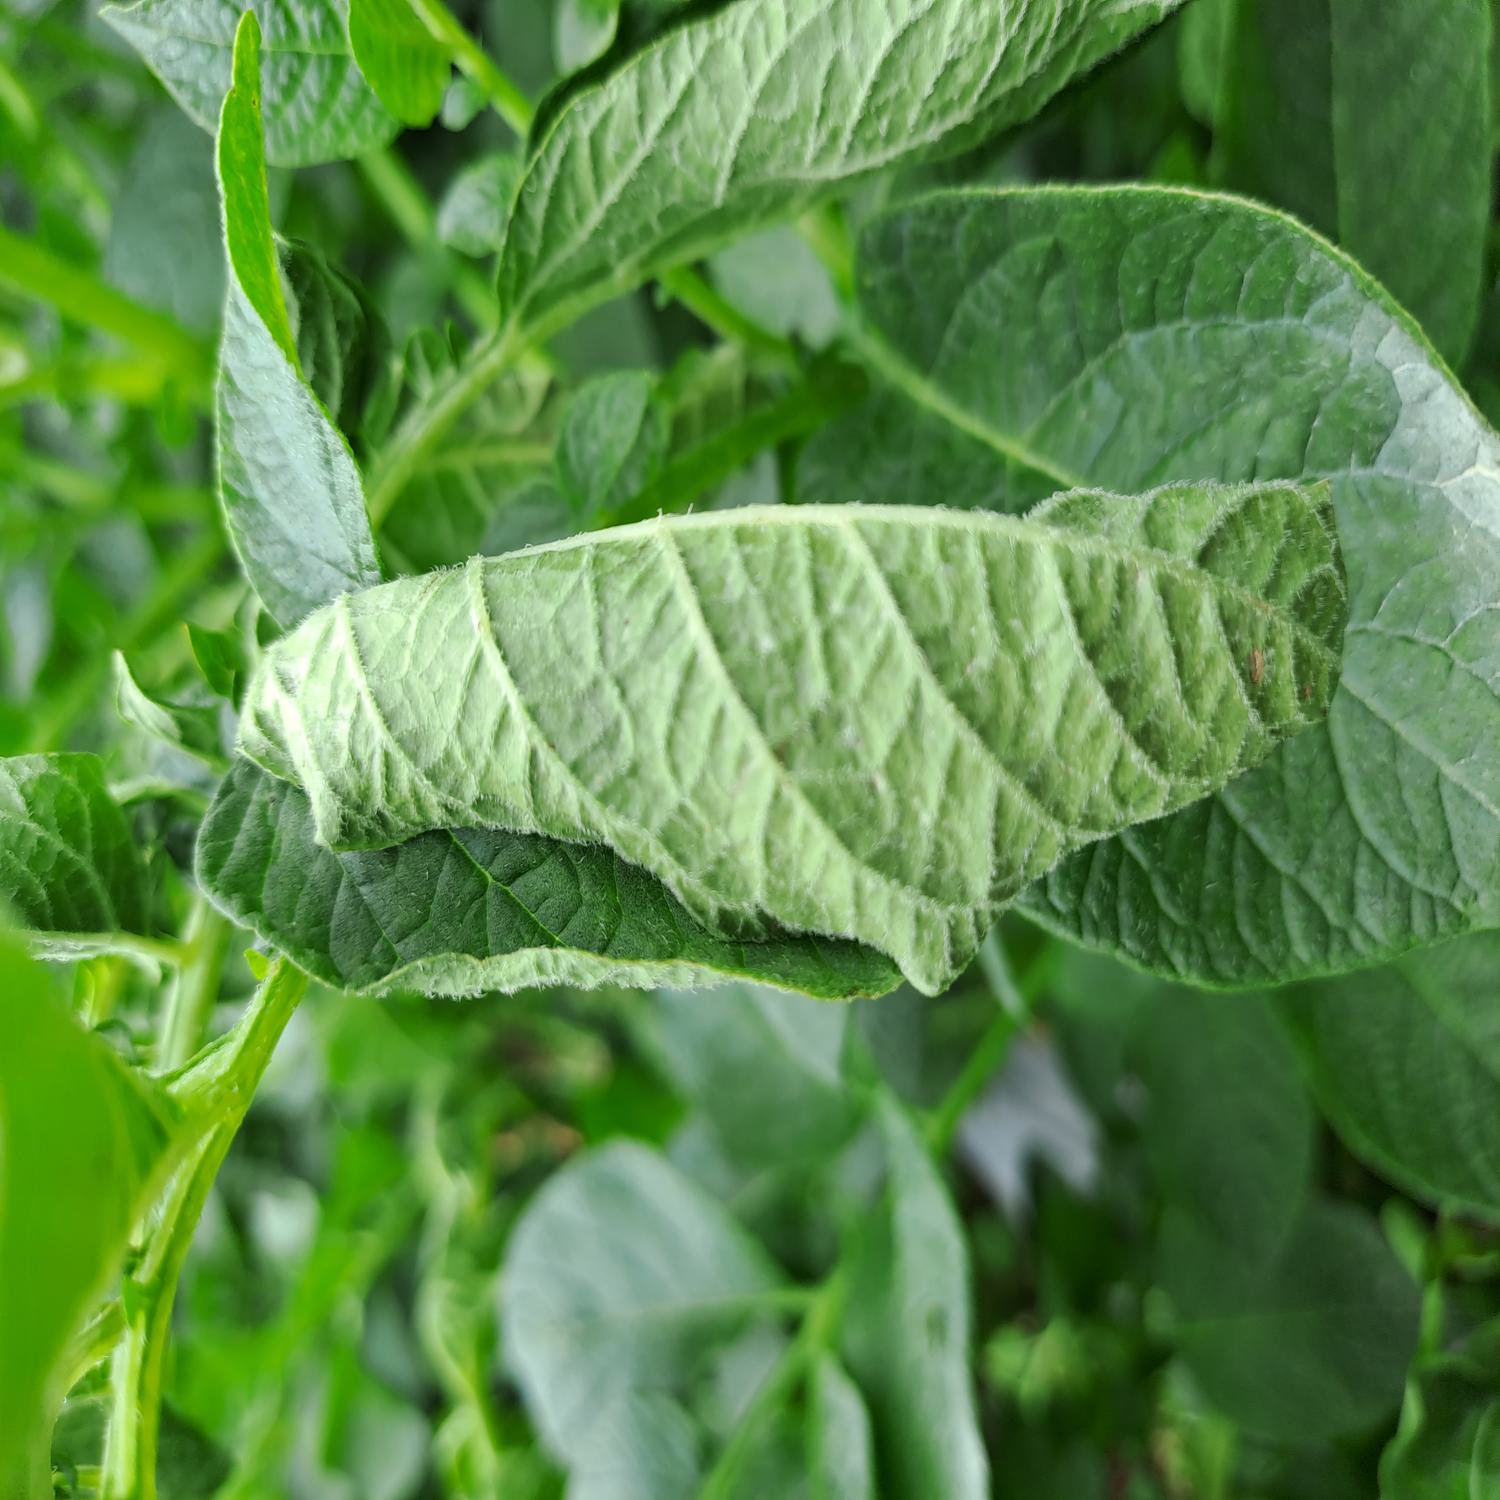
Etiqueta: Pudricion_Parda